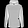
Label: Pullover